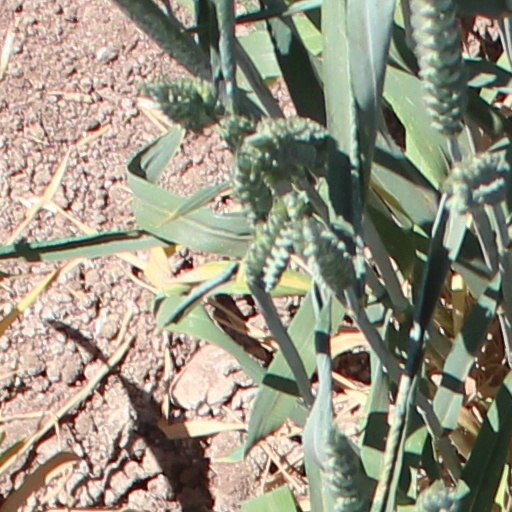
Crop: wheat